United States Astronaut Hall of Fame

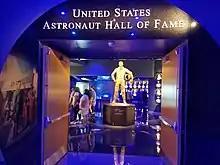
Statue of Alan Shepard, the first American in space and the fifth person to walk on the Moon, located at the entrance

The United States Astronaut Hall of Fame, located inside the Kennedy Space Center Visitor Complex Heroes & Legends building on Merritt Island, Florida, honors American astronauts and features the world's largest collection of their personal memorabilia, focusing on those astronauts who have been inducted into the Hall. Exhibits include Wally Schirra's "Sigma 7" space capsule from the fifth crewed Mercury mission and the Gemini IX spacecraft flown by Gene Cernan and Thomas P. Stafford in 1966.